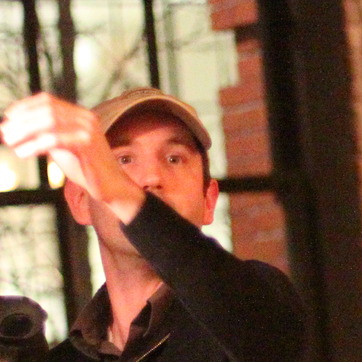
Material: skin